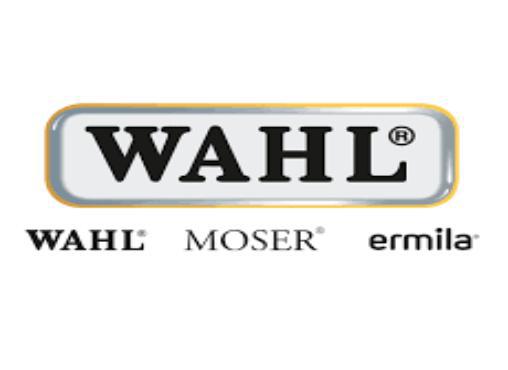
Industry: Necessities